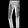
Label: Trouser